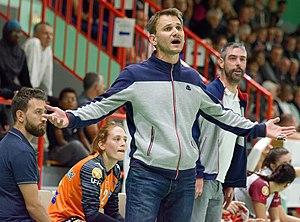
Rencontre de LFH entre Paris92 et Chambray. A Meudon la forêt, le 10 octobre 2018.
Le Chambray Touraine Handball est un club français de handball féminin basé à Chambray-lès-Tours. Son équipe fanion évolue en Championnat de France de Division 1 depuis la saison 2016-2017.